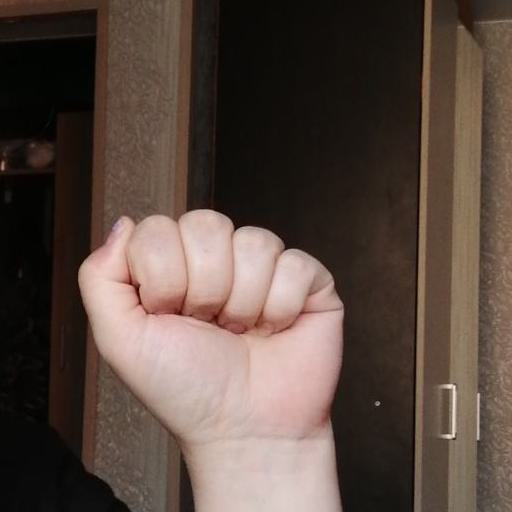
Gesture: fist